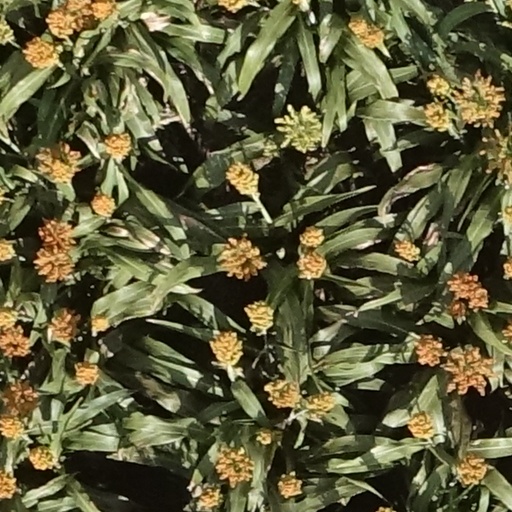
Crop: sorghum